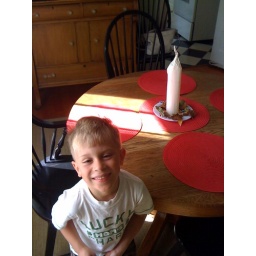
Fox made the candle with paper then found the rest in the yard.